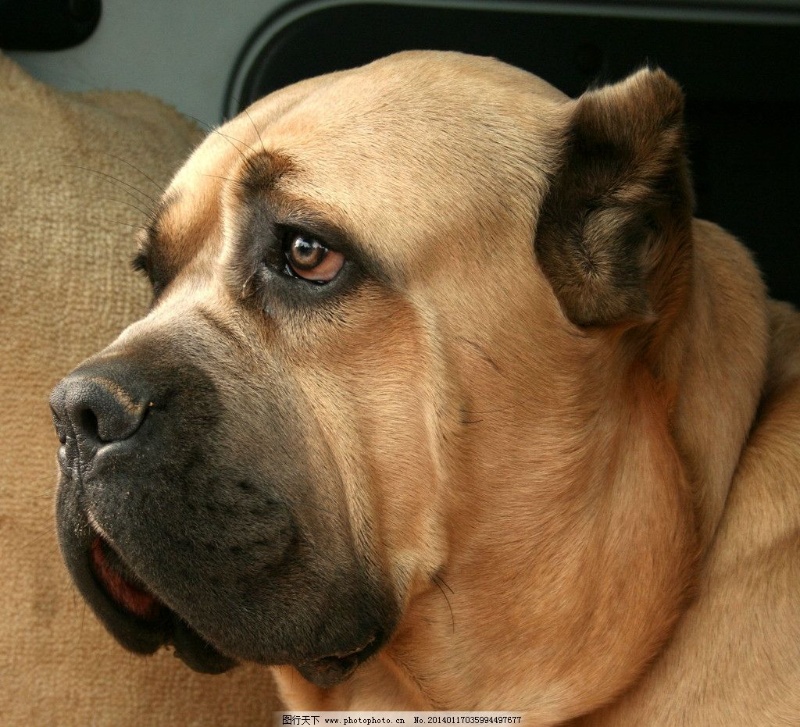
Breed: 253-n000105-Cane_Carso